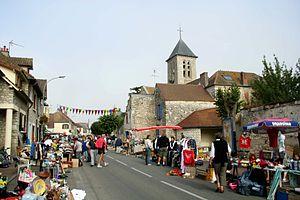
Un vide-greniers, aussi appelé braderie, réderie, foire aux puces, foire à tout, foire aux greniers, pucier, bric-à-brac, troc et puces, brocante ou vente de garage est un rassemblement populaire au cours duquel des particuliers exposent les objets dont ils n'ont plus l'usage, afin de s'en départir en les vendant aux visiteurs.
Villiers-en-Désœuvre est une commune française située dans le département de l'Eure, en région Normandie.